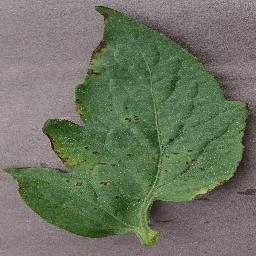
Label: Tomato___Bacterial_spot